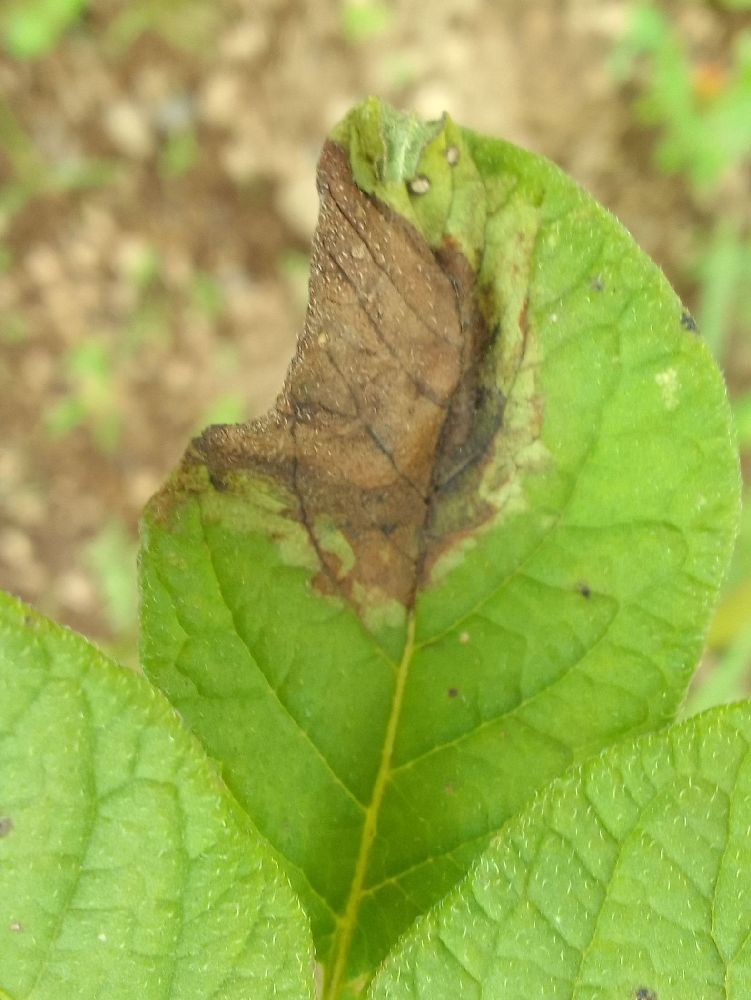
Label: Late blight